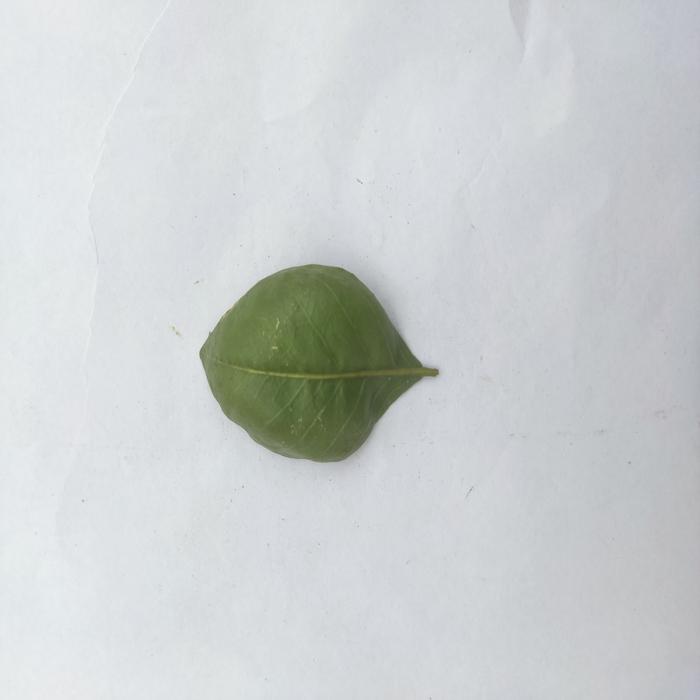
Crop: Aegle Marmelos
Leaf condition: Leaf_Curl